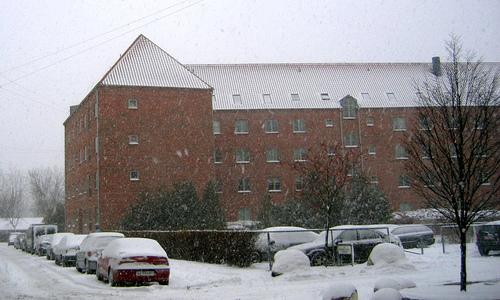
Weather: snow or frosty